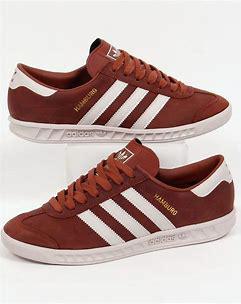
Brand: Adidas
Model: Hamburg